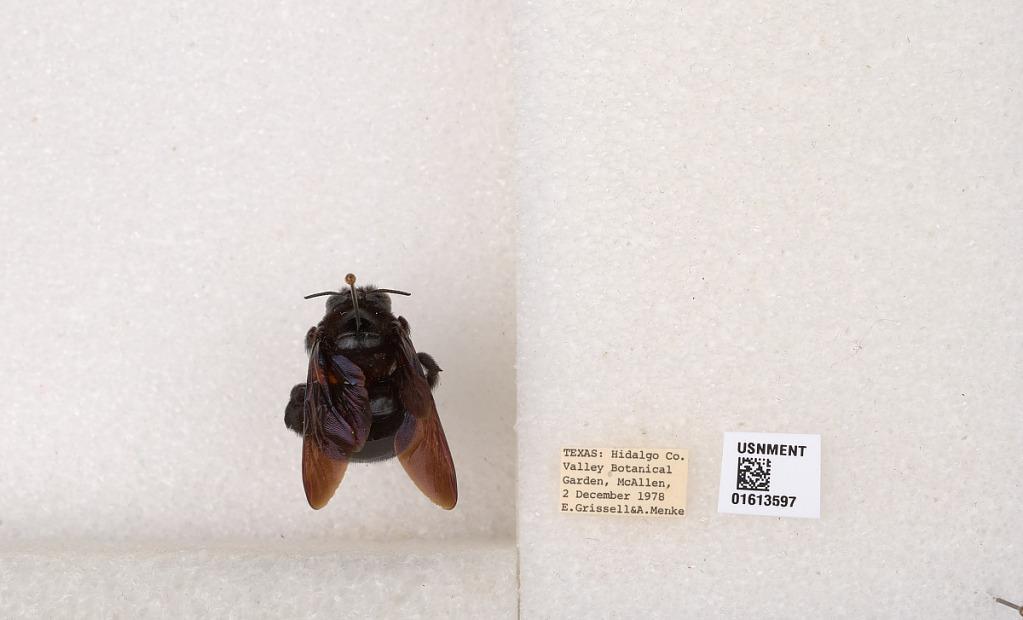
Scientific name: Xylocopa (Neoxylocopa) varipuncta Patton
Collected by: E. Grissell & A. Menke
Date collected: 1978-12-2
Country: United States
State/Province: Texas
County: Hidalgo
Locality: Valley Botanical Garden, McAllen